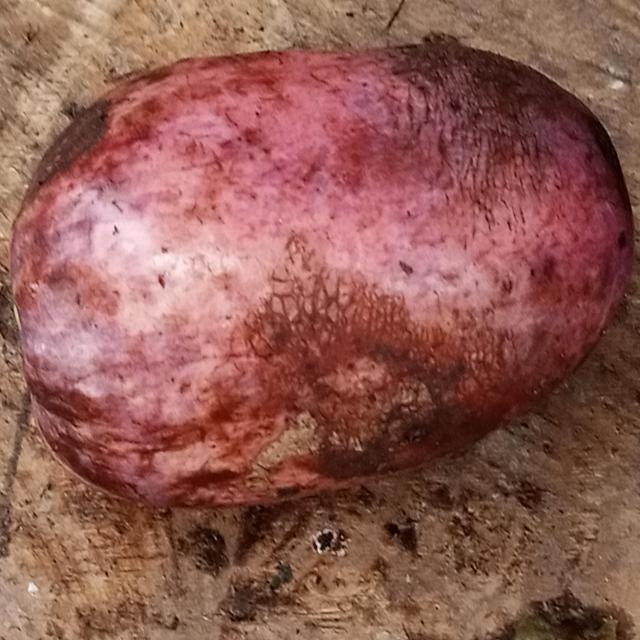
Plum grade: rotten